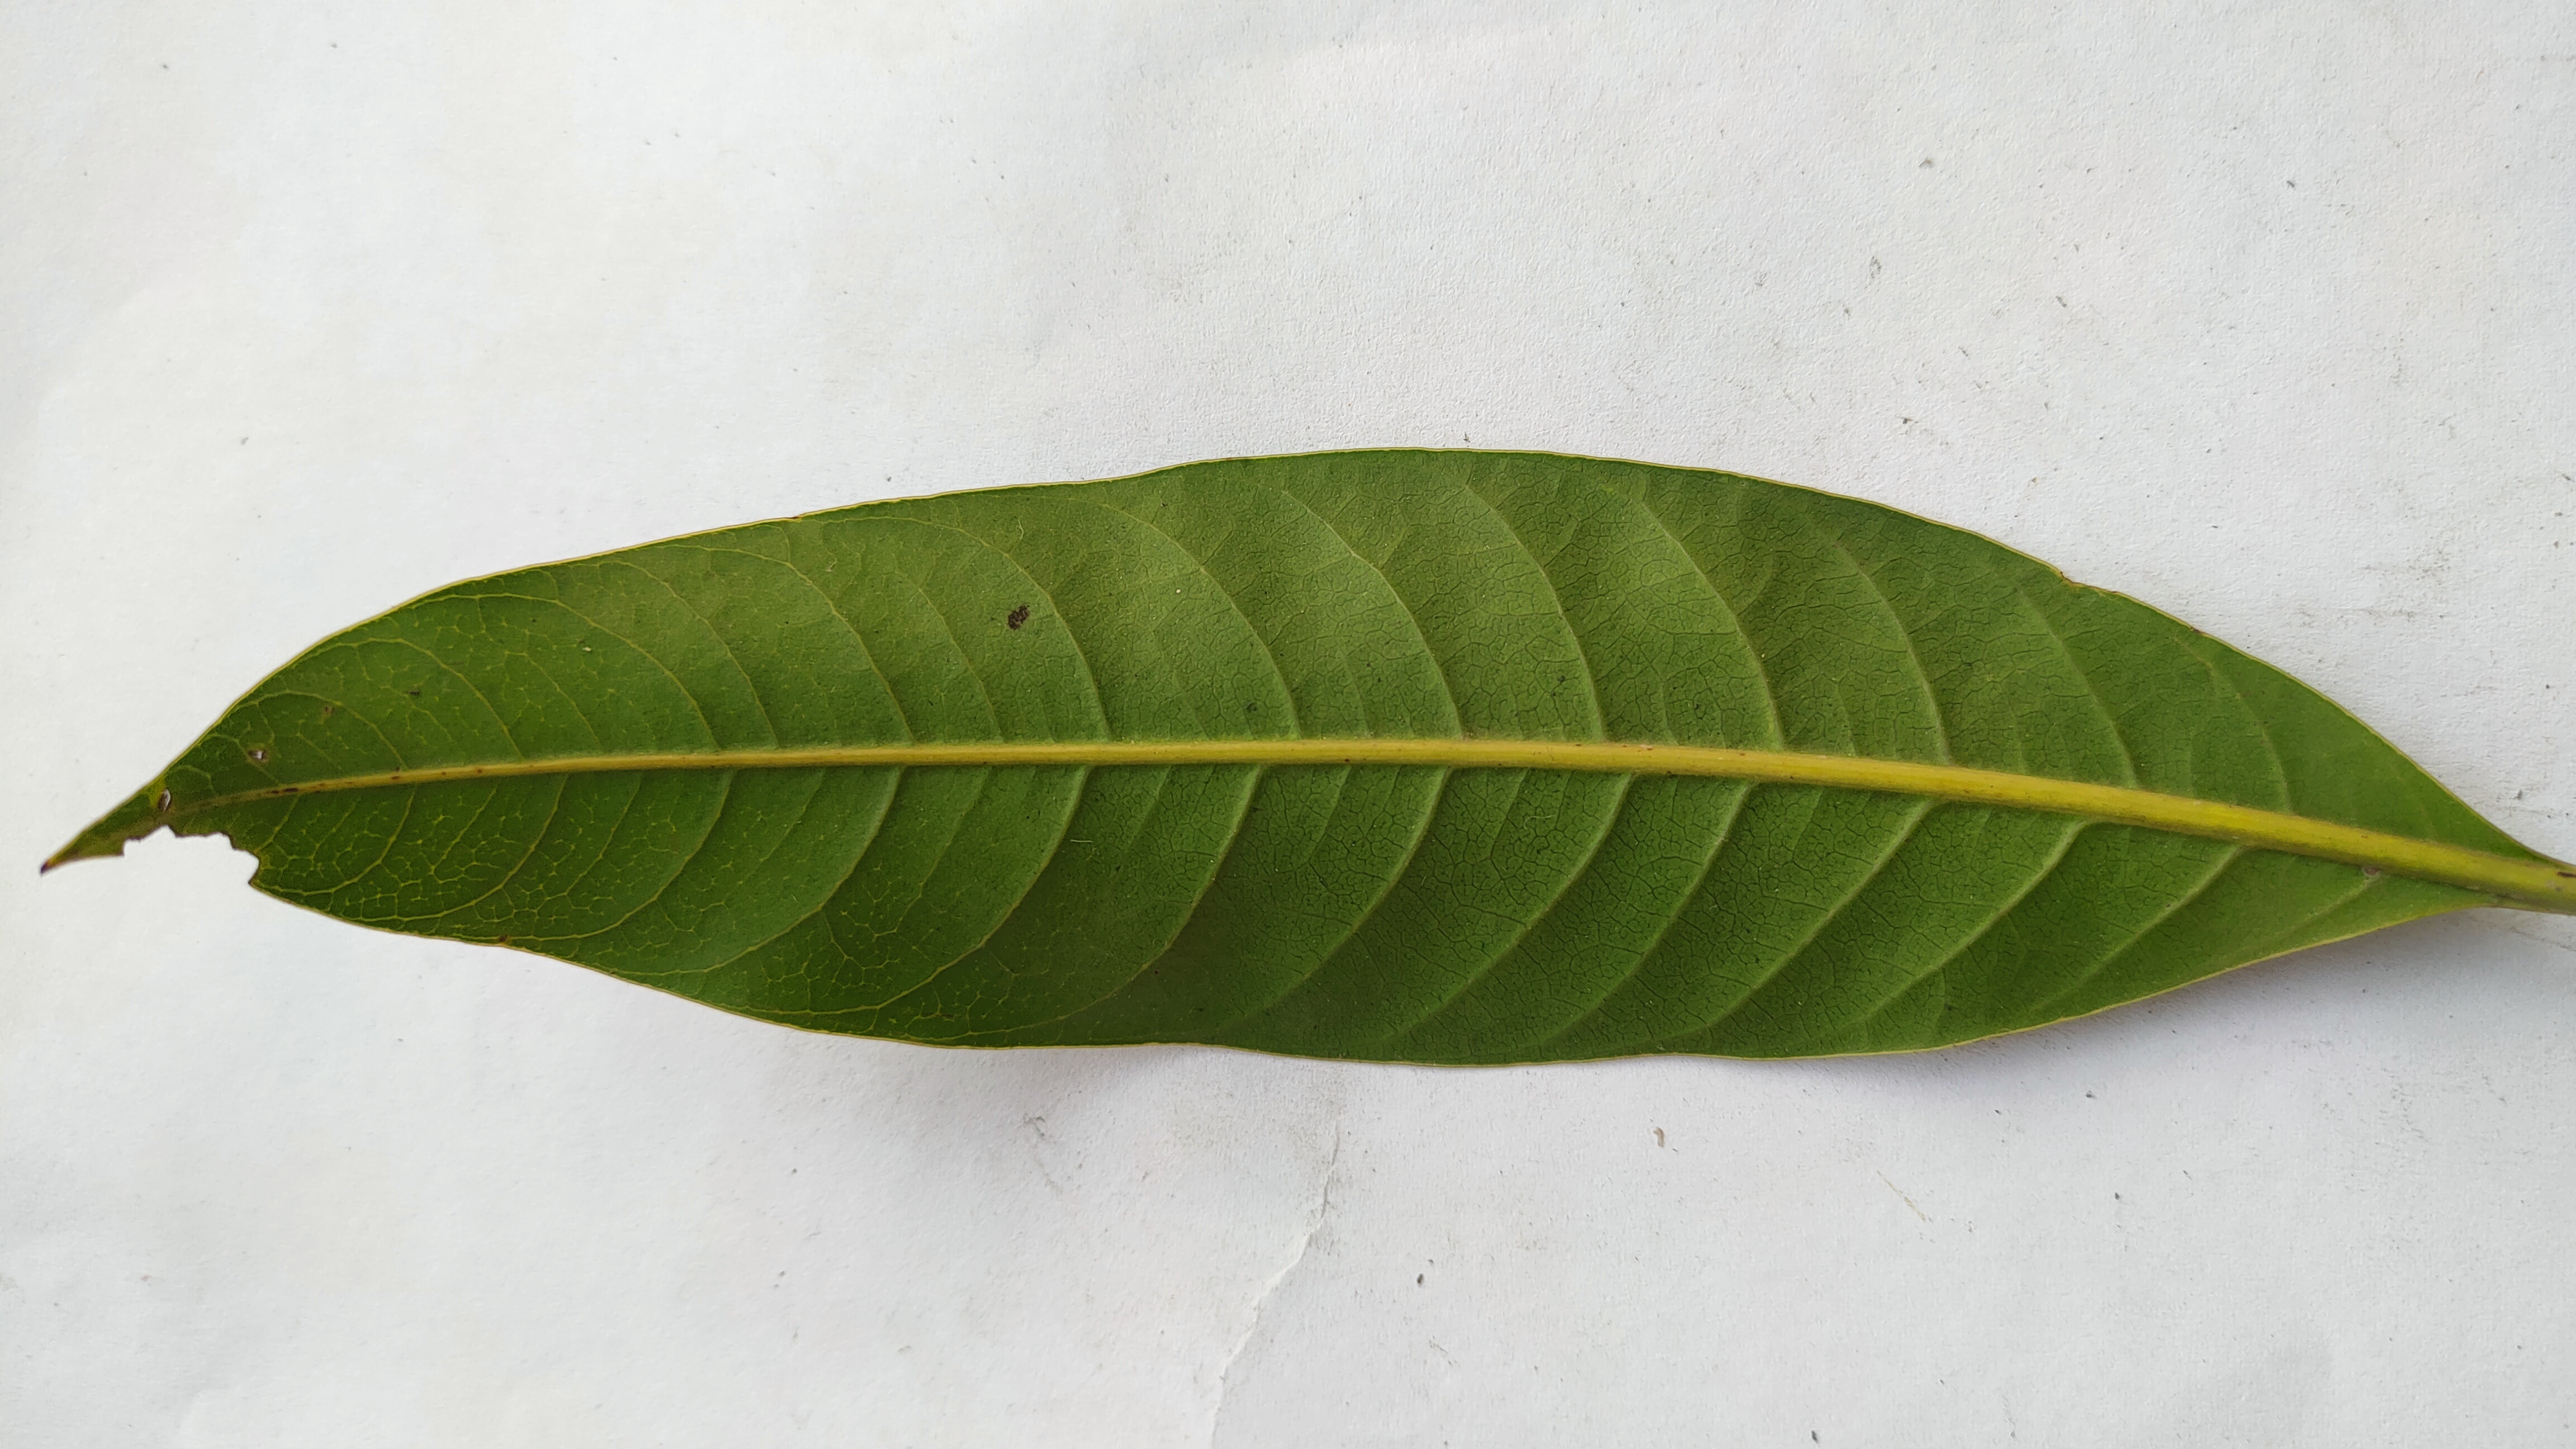
Leaf variety: Mango